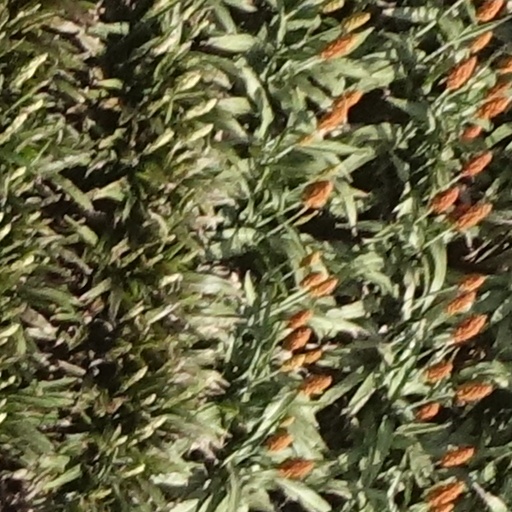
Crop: sorghum